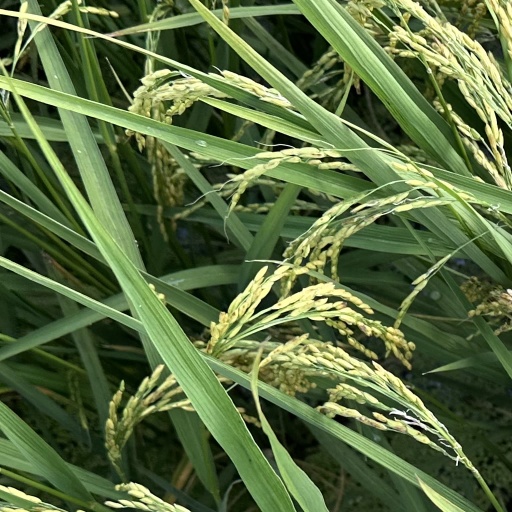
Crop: rice